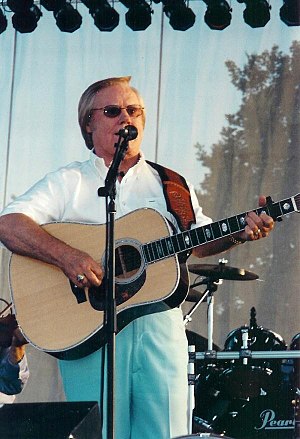
George Jones
George Jones i 2002.
George Glenn Jones var en amerikansk countrysanger og sangskriver. Han er kendt for sine mange hits, sin særlige stemmeføring og sit voldsomme forbrug af alkohol. Gennem tiden har Jones skabt lige så mange overskrifter på grund af sine drukture, raserianfald og omgang med kvinder, som med sine mange koncerter og udgivelser.